Gaspare Aselli

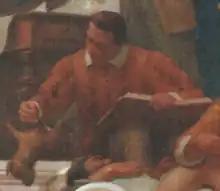
Gaspare Aselli performing vivisection on a dog, a detail of "Medicina do Renascimento" by Veloso Salgado

Aselli is regarded as the discoverer of the lacteals, or the set of vessels which absorb or suck up the nutritious portion of the food of animals, i.e., the chyle from the upper part of the intestinal tube, in order to convey it to the heart and lungs, so that it may become incorporated in the circulating fluid or blood. On 23 July 1622, during a vivisection performed on a dog, he saw these vessels, and from the white color of the fluid they contained, from the milk-like character of which is derived the name of "lacteal", distinguished them from the other vessels, and demonstrated them in his lectures. Aselli observed that the vessels were filled only after digestion, at other times being scarcely visible. He traced them to a group mesenteric glands still known as “Aselli's gland” or “pancreas Aselli”, and believed that they passed on into the liver, thus failing to trace their true ending; it was not until Jean Pecquet's discovery of the thoracic duct and its continuity with the lacteal vessels that the process of absorption was clearly established. He recognised the presence of valves in these vessels and showed that they prevented a backward flow.